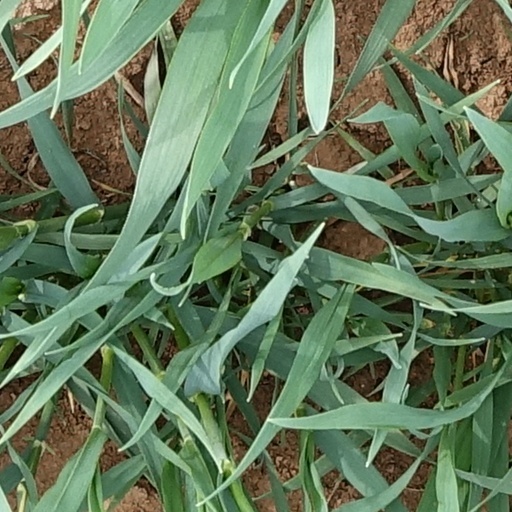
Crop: wheat